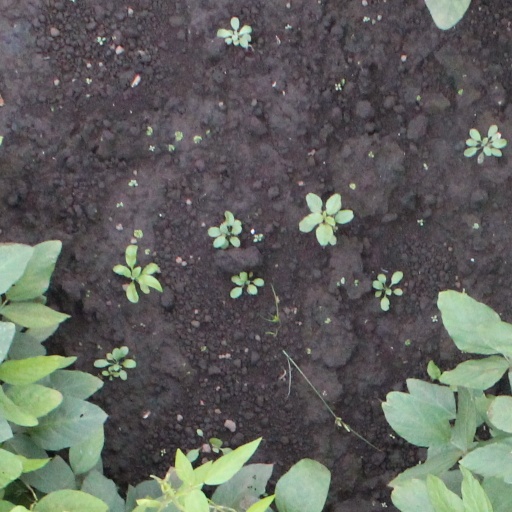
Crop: soybean